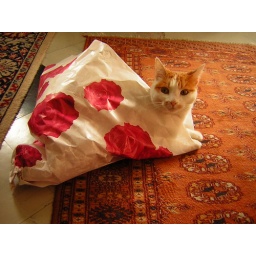
cat in a bag